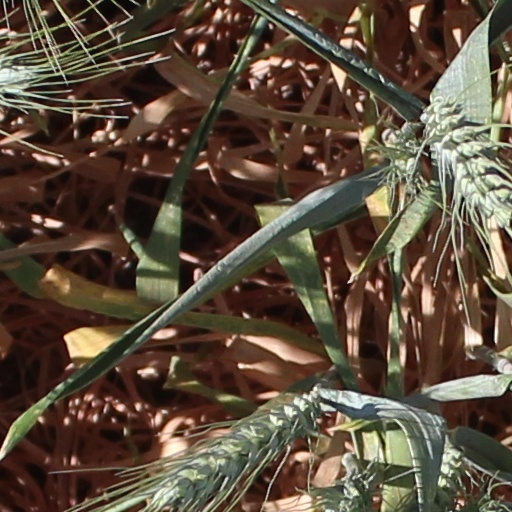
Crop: wheat